Ramona Farcău

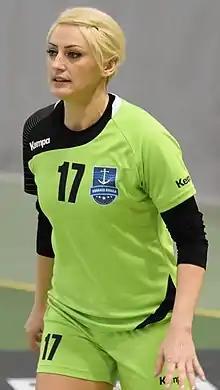
Farcău in 2015

Ramona Farcău (former Maier; born 14 July 1979) is a Romanian retired handballer. She competed at the 2008 Summer Olympics in Beijing, where she was top goalscorer with a total of 56 goals, and also voted into the All-star team. She also competed at the 2000 Summer Olympics.